Claude Brodin

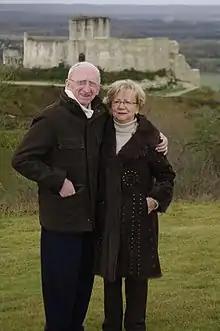

Claude Brodin (30 July 1934 – 17 October 2014) was a French fencer. He won a bronze medal in the team épée event at the 1964 Summer Olympics.